Milwaukee Leader

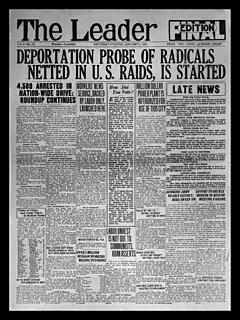
Front page of the Milwaukee "Leader," Jan. 3, 1920, detailing the aftermath of the Palmer Raids.

The Milwaukee Leader was a socialist daily newspaper established in Milwaukee, Wisconsin in December 1911 by Socialist Party leader Victor L. Berger. The paper continued in operation until January 1939, when it was succeeded by the "Milwaukee Evening Post."